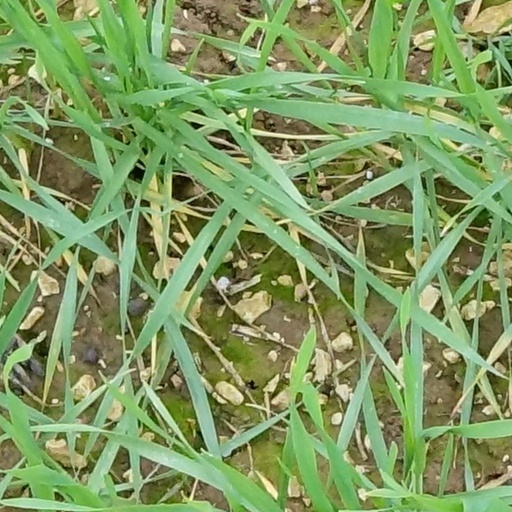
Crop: wheat